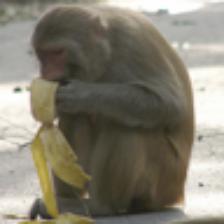
Label: NonHuman